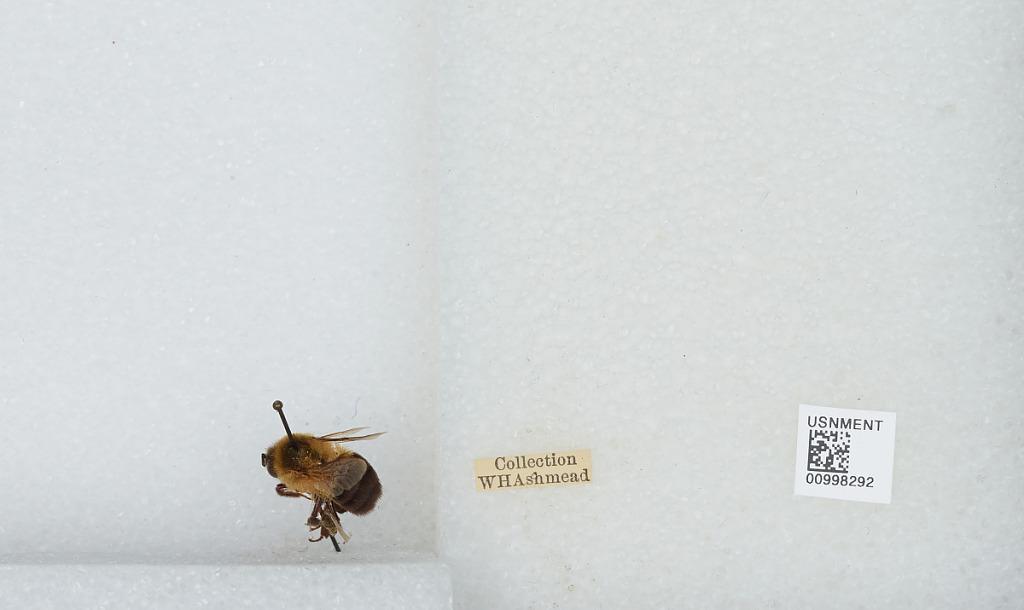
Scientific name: Bombus (Pyrobombus) impatiens Cresson